Pavlína Filipovská

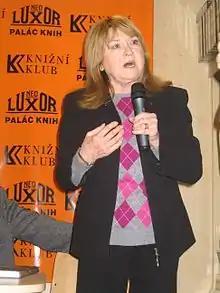
Filipovská in 2007

Pavlína Filipovská (born 28 May 1941) is a Czech actress and singer. She reached her greatest popularity in the 1960s.